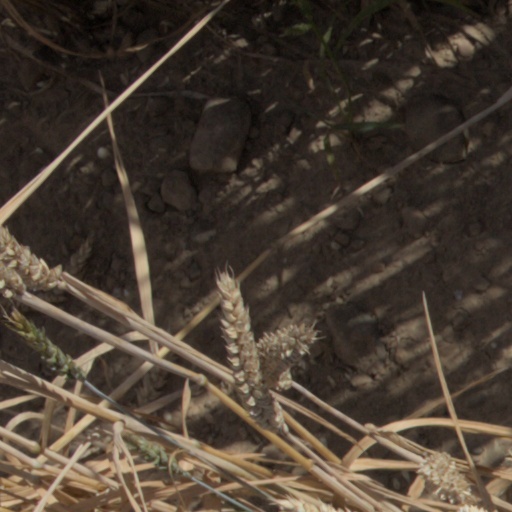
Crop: wheat